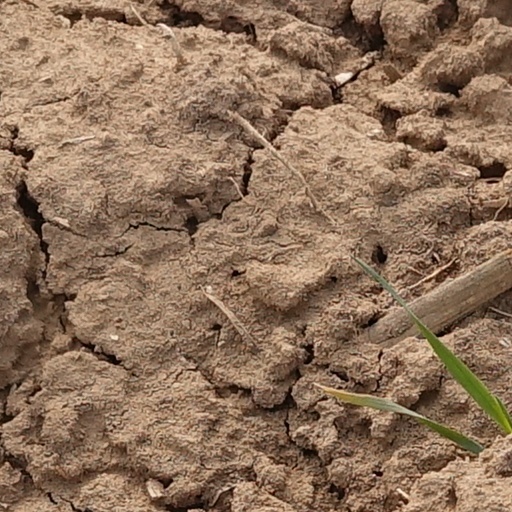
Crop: wheat